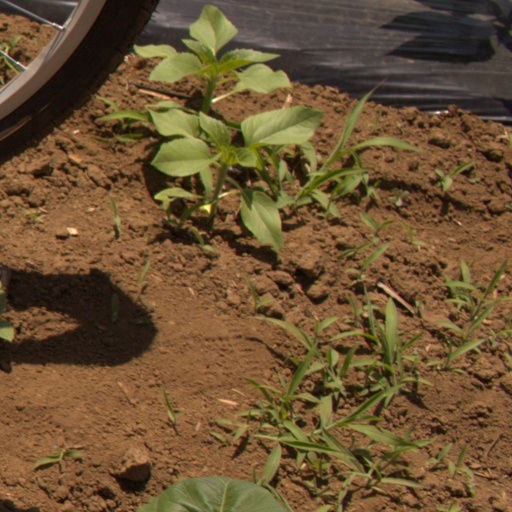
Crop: Jerusalem artichoke